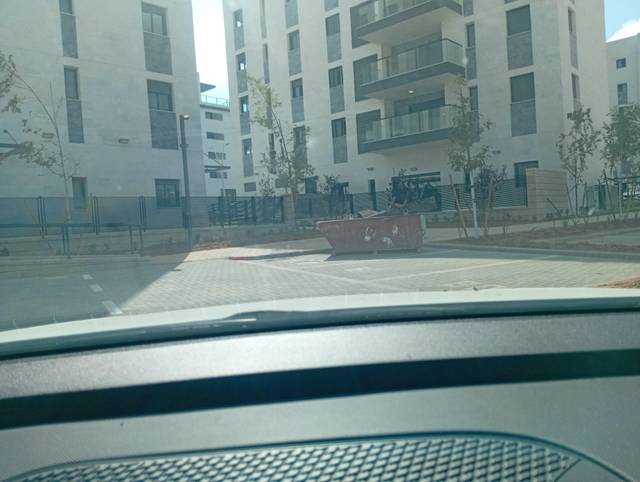
Region: Israel
Coordinates: 31.652, 34.574